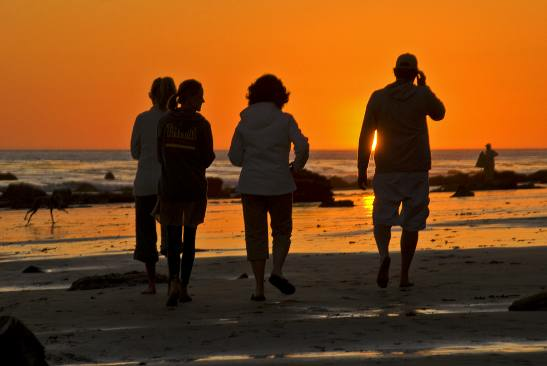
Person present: Yes